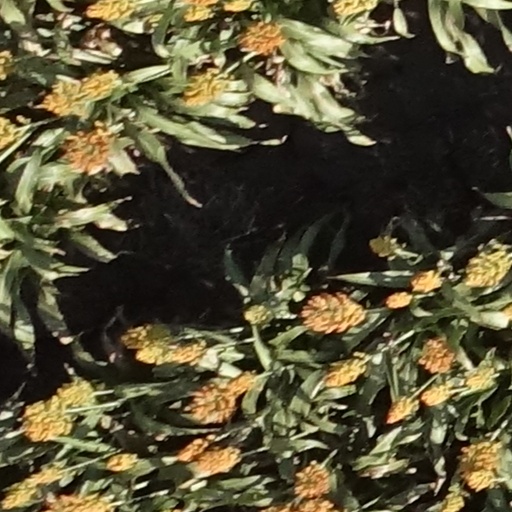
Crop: sorghum